Levitation (band)

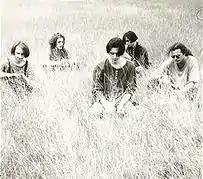
Levitation in 1991

Levitation were an English psychedelic rock band formed in London in 1990. The band consisted of frontman Terry Bickers (formerly guitarist with The House of Love), drummer David Francolini, guitarist Christian Hayes, bassist Laurence O'Keefe and keyboardist Robert White.